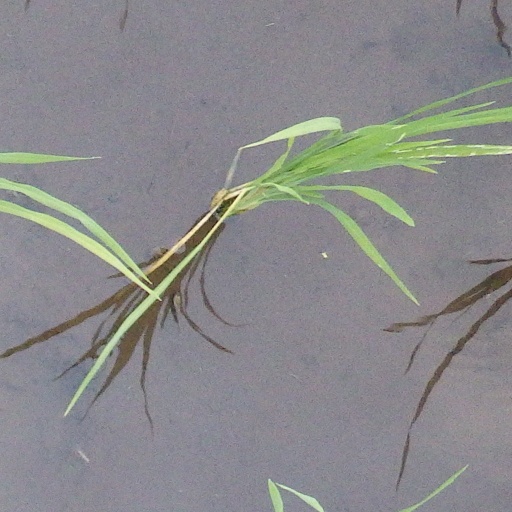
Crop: rice